Glasite

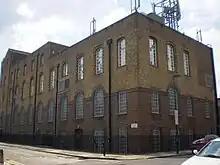
Barnsbury Grove, Islington. 2008 photo of a 19th-century Sandemanian meeting house

The Glasites or Glassites were a small Christian church founded in about 1730 in Scotland by John Glas. Glas's faith, as part of the First Great Awakening, was spread by his son-in-law Robert Sandeman into England and America, where the members were called Sandemanians.